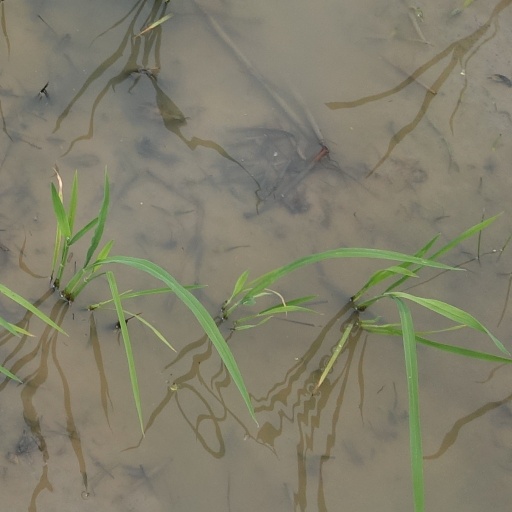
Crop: rice